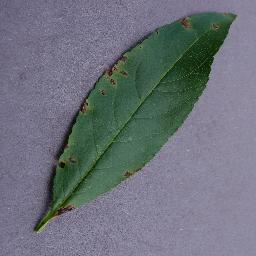
Label: Peach___Bacterial_spot